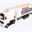
Label: truck